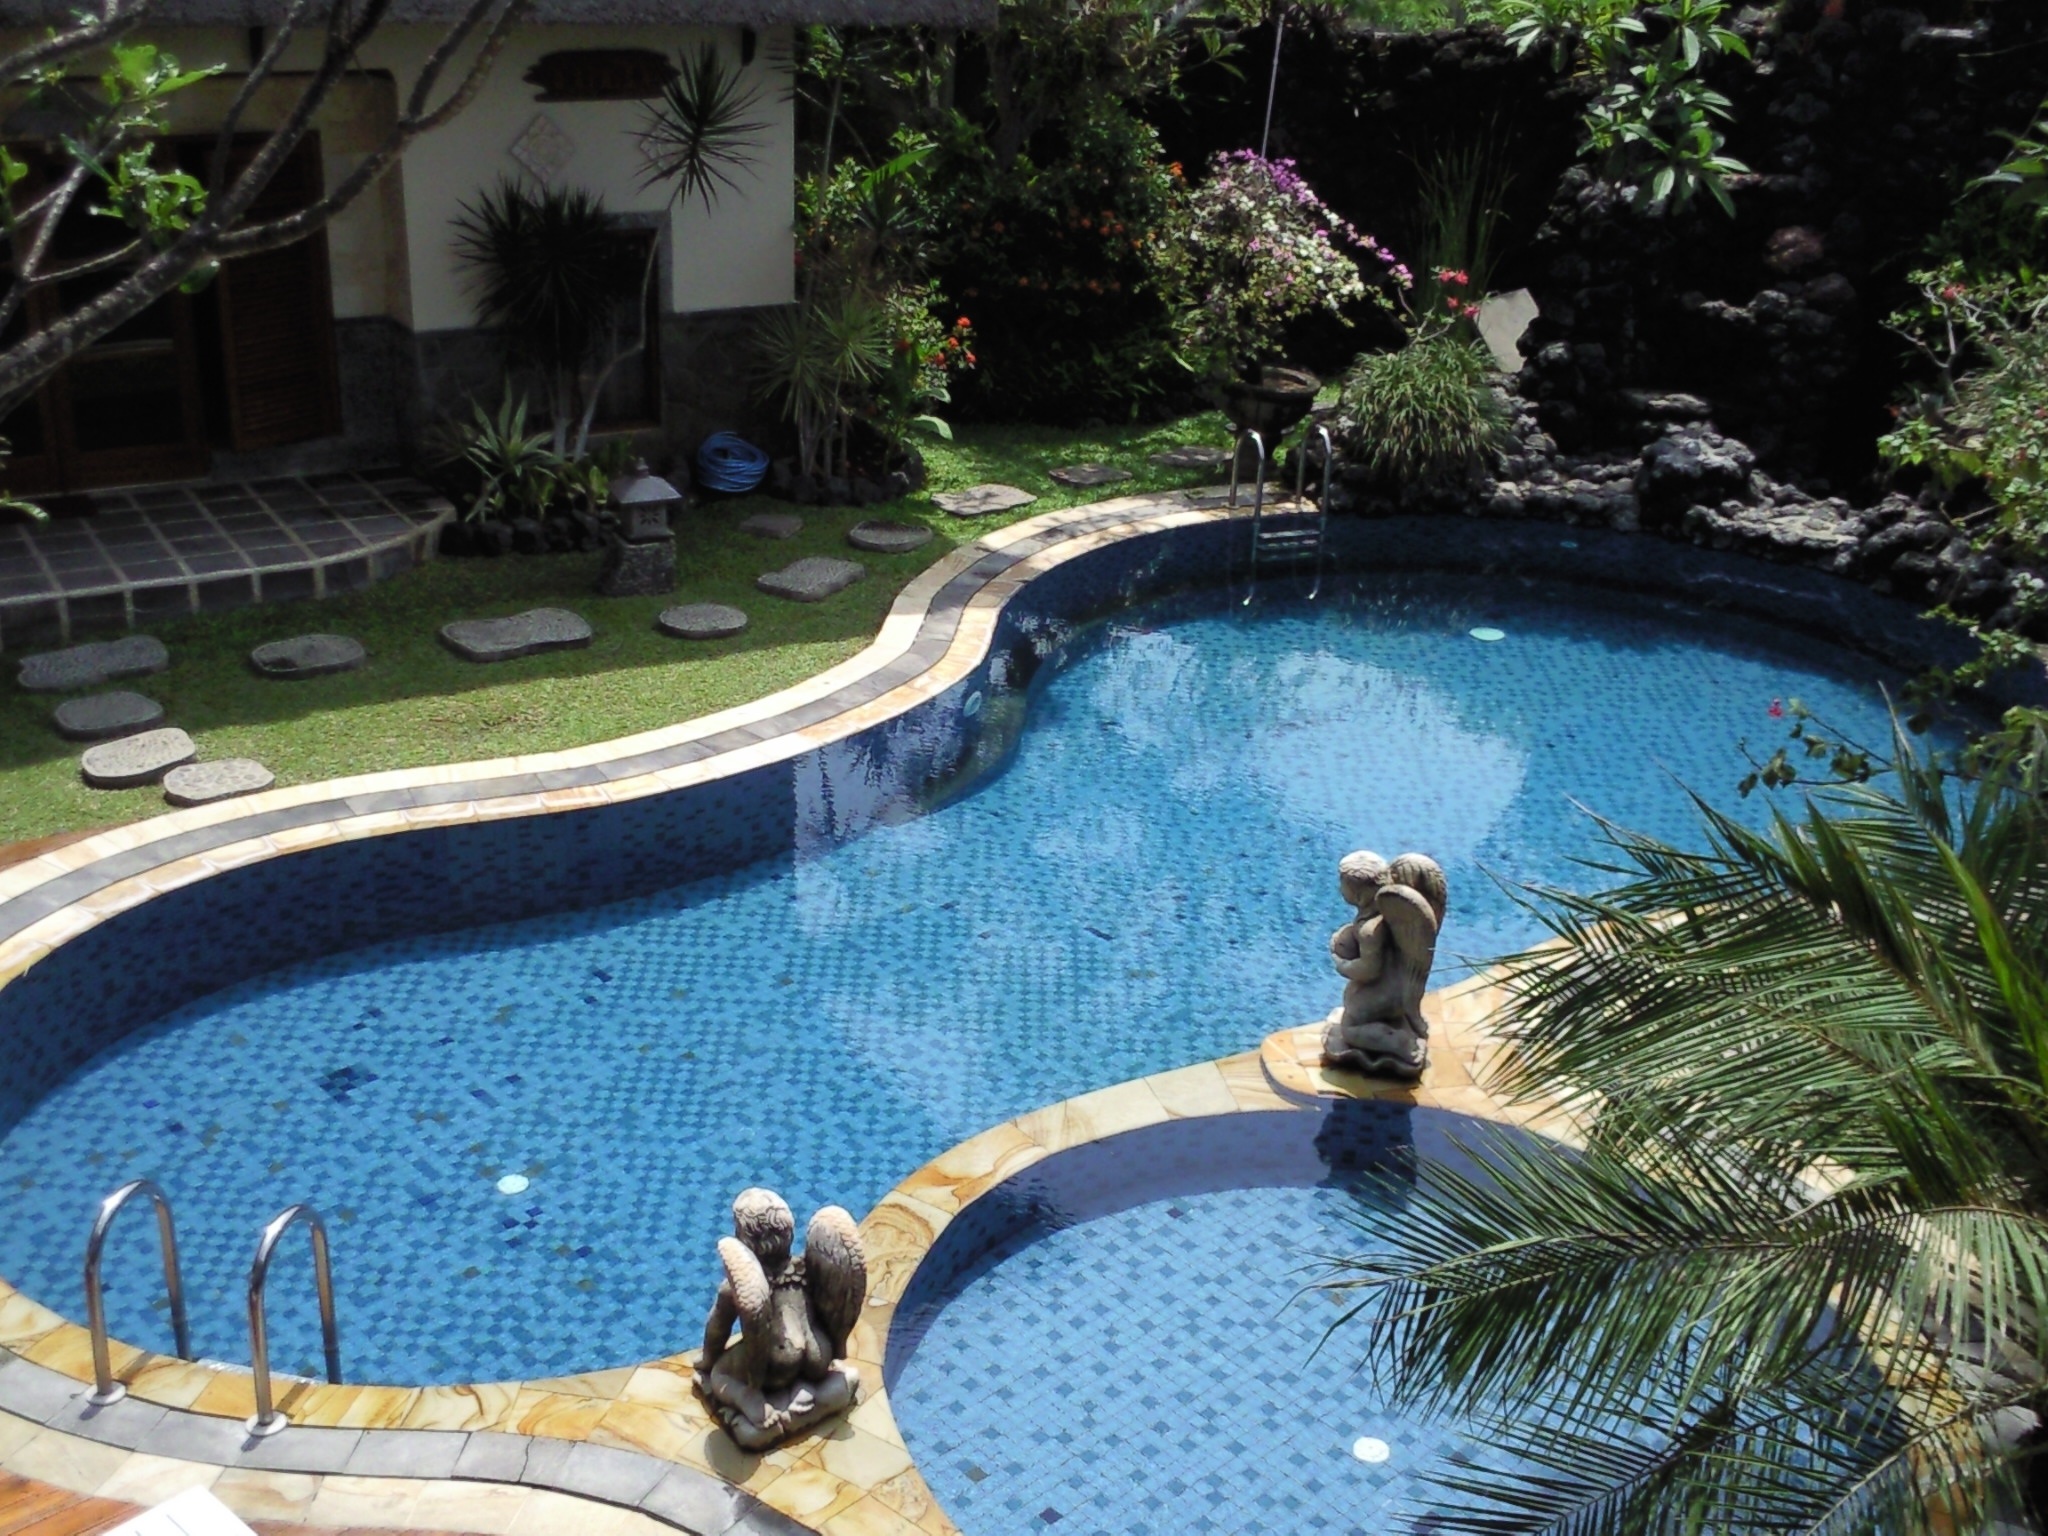
water, villa, recreation, pool, pond, swimming pool, backyard, property, blue, leisure, pool water, resort, estate, reflecting pool